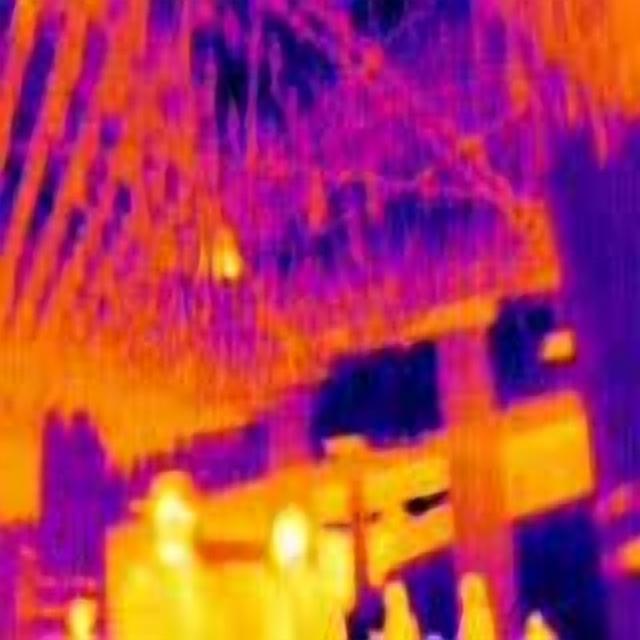
Detected objects:
label: person
label: person
label: person
label: person